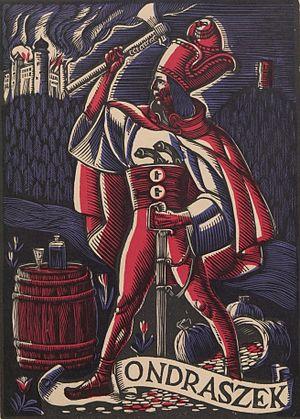
Władysław Skoczylas était un aquarelliste, xylographe, sculpteur et enseignant polonais.